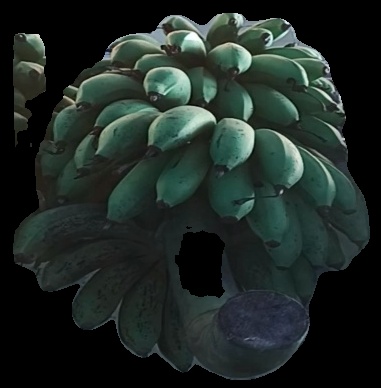
Variety: rasbale
Grade: grade2